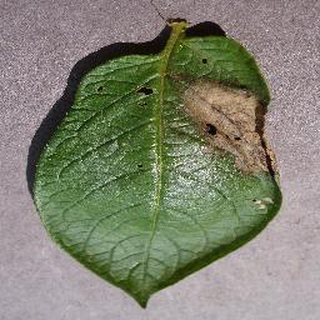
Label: potato_late_blight